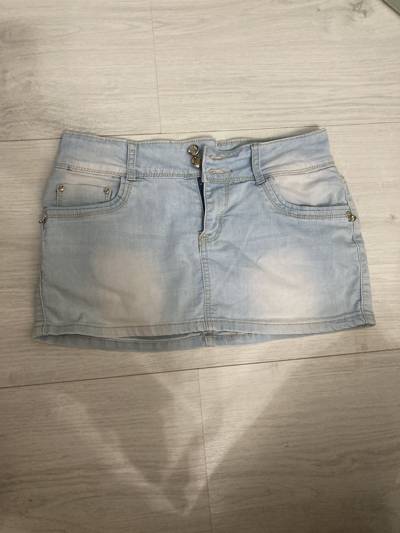
Waste category: clothes